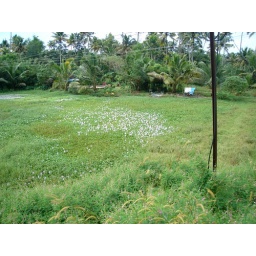
nature's beauty.. flowers in ponds.. filled with green weeds..